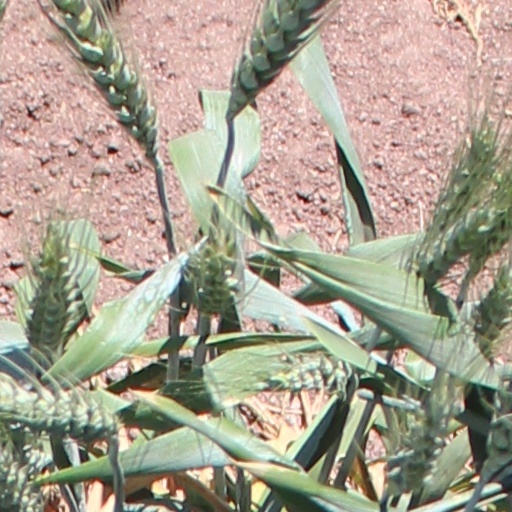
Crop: wheat